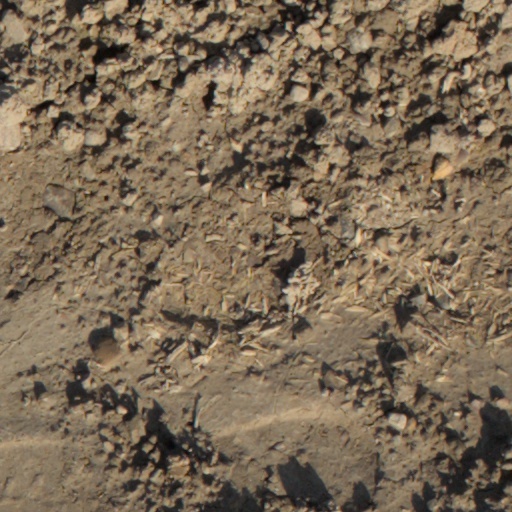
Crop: wheat